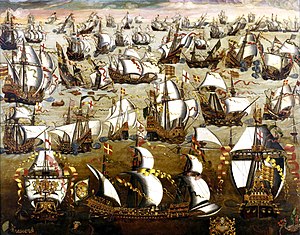
Spanske armada
Den Spanske Armada i kamp med britiske skibe
"Den Spanske Armada eller ""Den Store Armada"", som i 1588 på kong Filip 2.'s ordre sejlede mod England under kommando af Alonso Pérez de Guzmán, hertug af Medina Sedonia. Angrebet var en hævn for henrettelsen af den katolske Maria Stuart af Skotland og engelske kapringer af spanske skibe i Caribien.